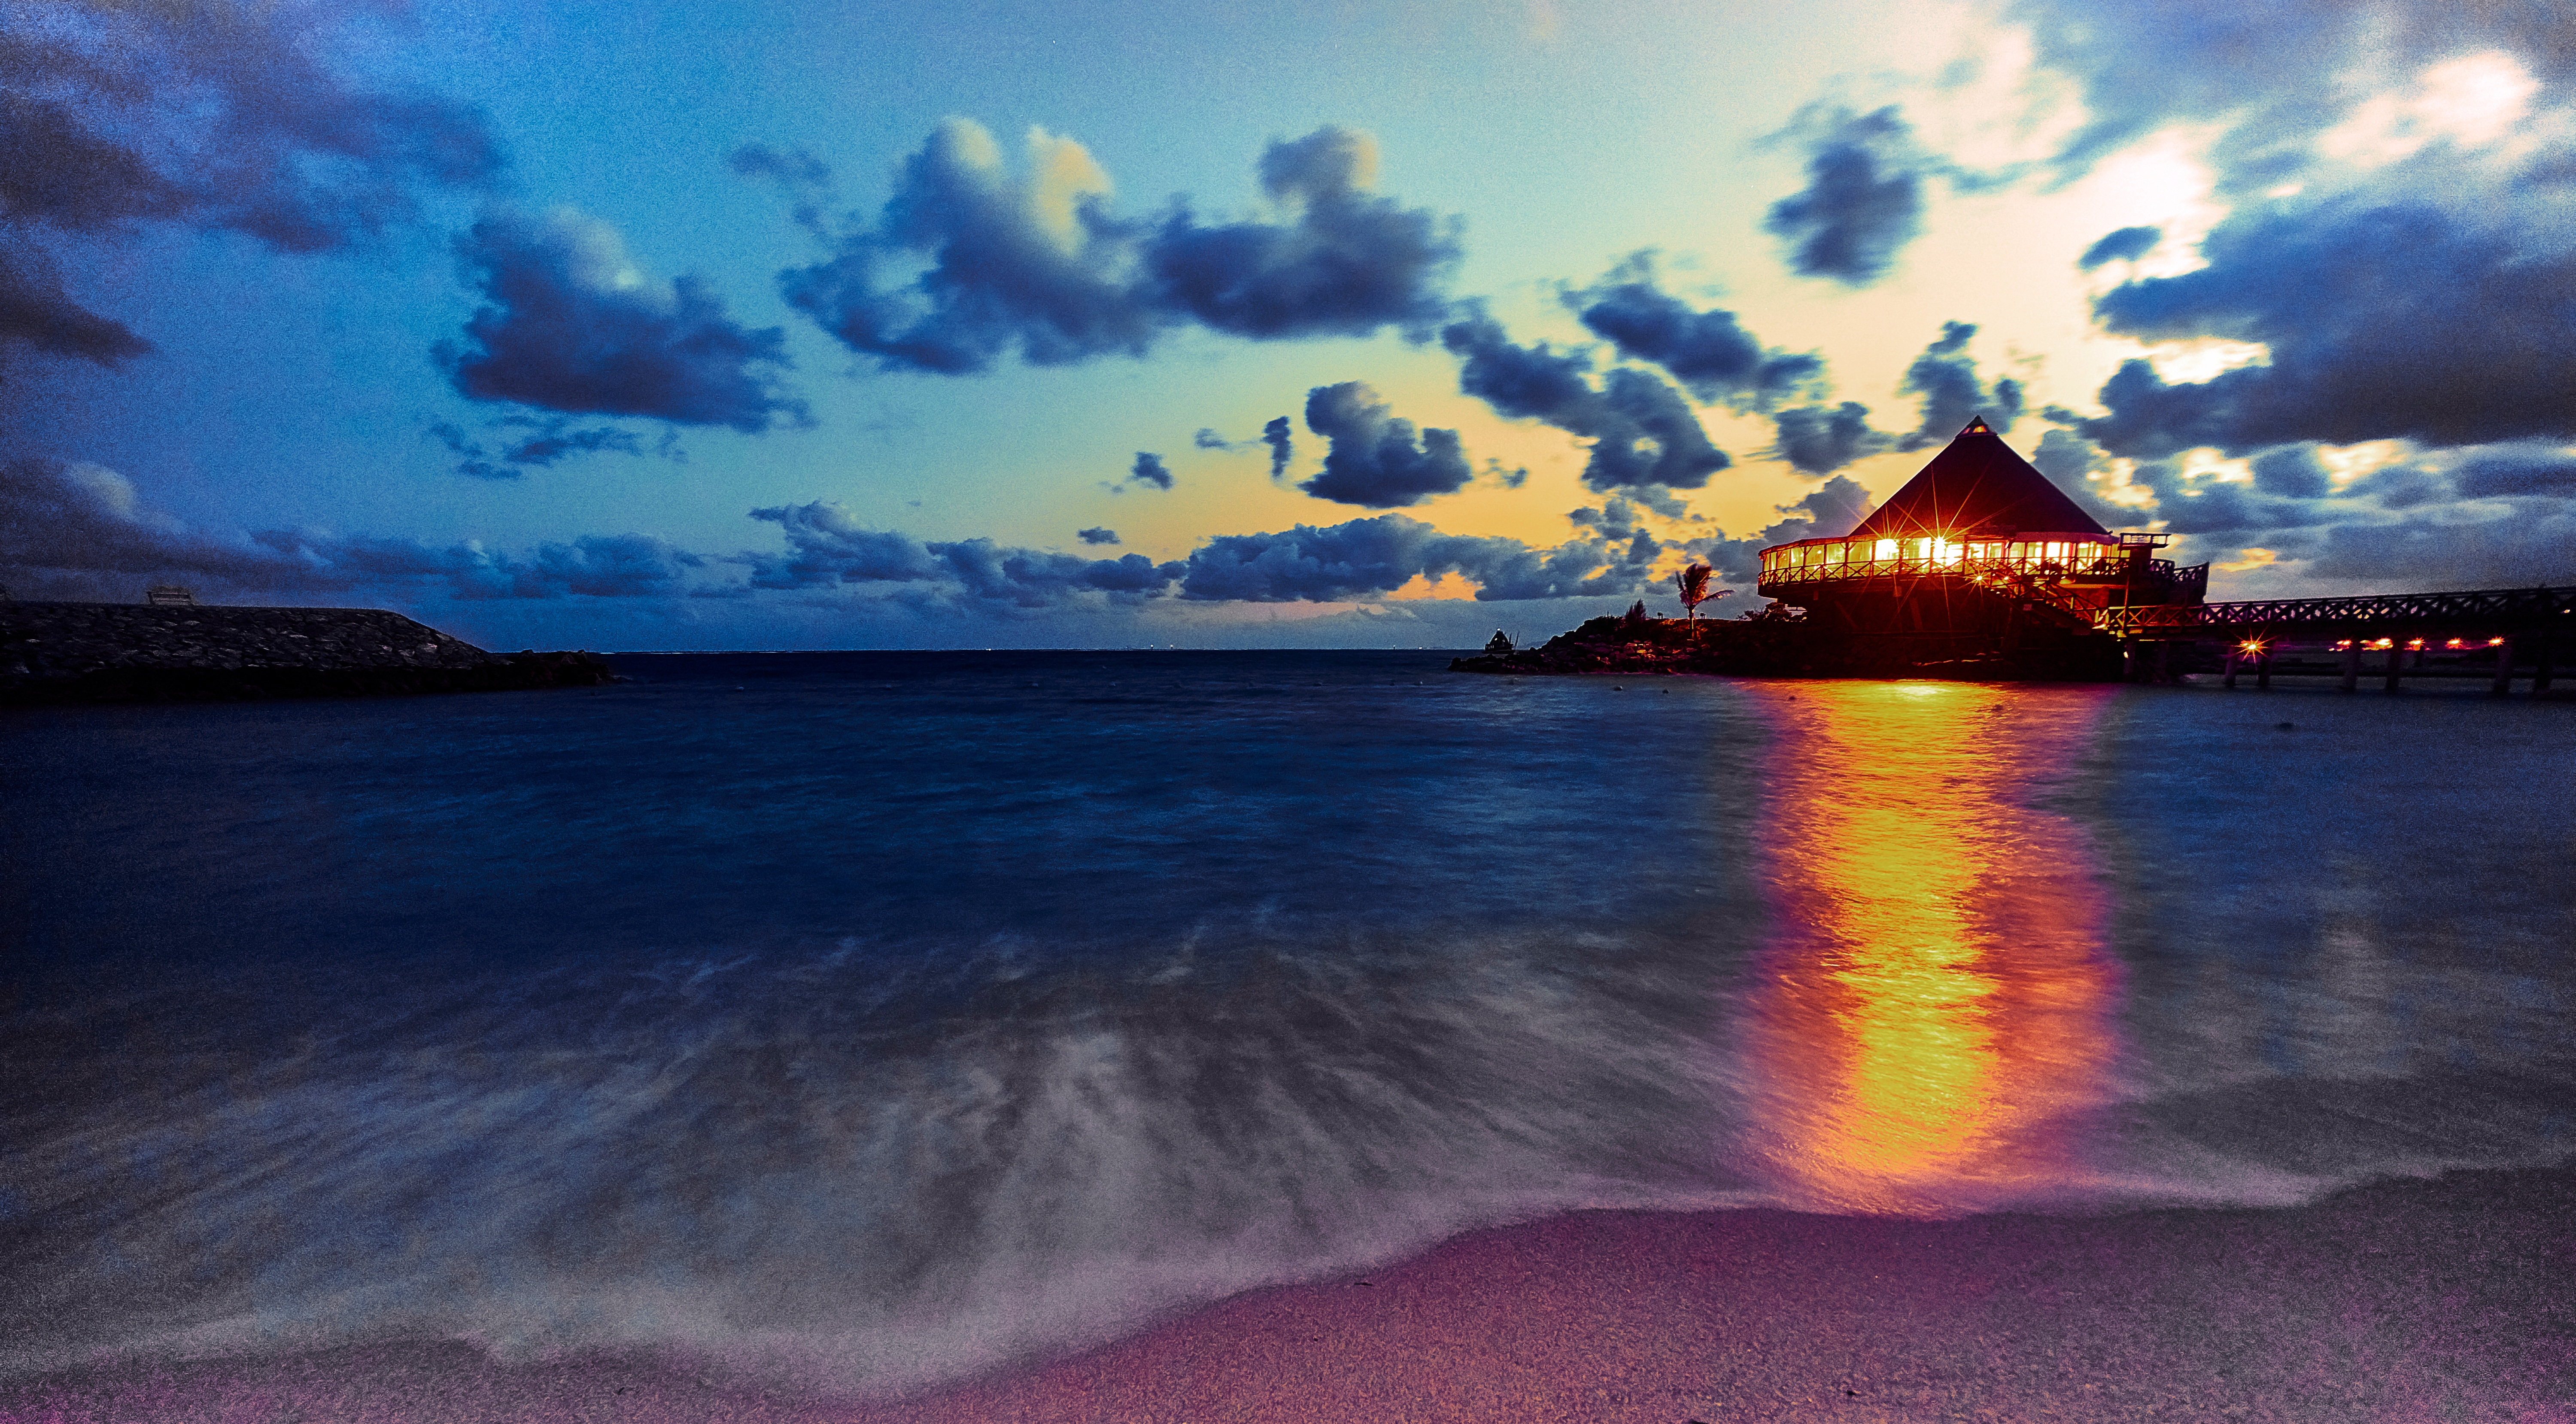
beach, sea, coast, ocean, horizon, cloud, sky, sunrise, sunset, sunlight, morning, shore, wave, dawn, dusk, evening, reflection, tower, seascape, bay, japan, waves, bluehour, okinawa, renaissancebeach, onnason